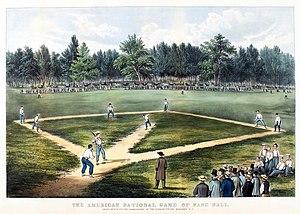
Le sport à New York est dominé par la présence de sept franchises des quatre grandes ligues professionnelles et un calendrier événementiel toujours fourni comportant notamment le Marathon de New York, des courses hippiques prestigieuses, un tournoi de tennis du grand chelem et des championnats du monde de boxe, notamment. Pour accueillir ces compétitions, New York possède quelques stades et salles de renom tel le Madison Square Garden, le Yankee Stadium et le Shea Stadium, mais certaines des franchises new-yorkaises ont dû s'expatrier au New Jersey. Si l'on inclut la banlieue, l'agglomération new-yorkaise compte neuf franchises majeures, étant la seule métropole américaine à compter au moins deux franchises dans chaque ligue. La ville possède de plus une ancienne tradition sportive. C'est là que le baseball fut mis au monde en 1845.
Le baseball [bɛzbol] est un sport collectif dérivé des mêmes racines que le cricket, qui se pratique sur un terrain de gazon et de sable. Il se joue avec des battes pour frapper une balle lancée, et des gants pour rattraper la balle. Les origines du baseball prêtent à controverse, mais il est indiscutable que les premières règles modernes ont été codifiées aux États-Unis en 1845. Les racines européennes du jeu, longtemps négligées par les autorités américaines afin de faire du baseball un sport typiquement américain, sont connues de longue date par les historiens américains du sport. La récente mise en lumière d'une description d'un match joué en 1755 dans le Surrey va dans ce sens.